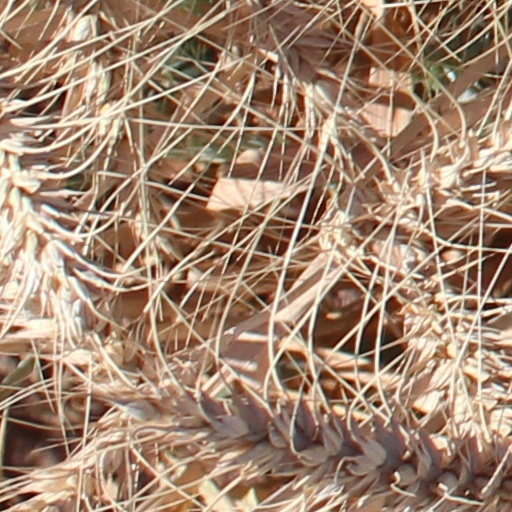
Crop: wheat